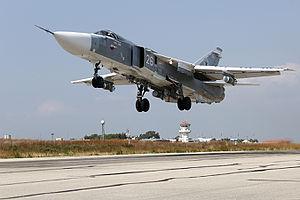
La guerre civile syrienne — ou révolution syrienne — est un conflit armé en cours depuis 2011 en Syrie. Elle débute dans le contexte du Printemps arabe par des manifestations majoritairement pacifiques en faveur de la démocratie contre le régime baasiste dirigé par le président Bachar el-Assad. Réprimé brutalement par le régime, le mouvement de contestation se transforme peu à peu en une rébellion armée.